Sydney

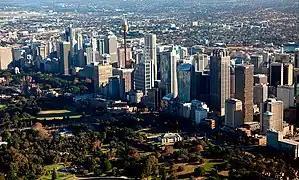
The central business district. Sydney is the financial and economic centre of Australia, having the largest economy and contributing a quarter of Australia's total GDP.

The Inner West generally includes the Inner West Council, Municipality of Burwood, Municipality of Strathfield, and City of Canada Bay. These span up to about 11 km west of the CBD. Historically, especially prior to the building of the Harbour Bridge, the outer suburbs of the Inner West such as Strathfield were the location of "country" estates for the colony's elites. By contrast, the inner suburbs in the Inner West, being close to transport and industry, have historically housed working-class industrial workers. These areas have undergone gentrification in the late 20th century, and many parts are now highly valued residential suburbs. As of 2021, an Inner West suburb (Strathfield) remained one of the 20 most expensive postcodes in Australia by median house price (the others were all in metropolitan Sydney, all in Northern Sydney or the Eastern Suburbs). The University of Sydney is located in this area, as well as the University of Technology, Sydney and a campus of the Australian Catholic University. The Anzac Bridge spans Johnstons Bay and connects Rozelle to Pyrmont and the city, forming part of the Western Distributor.